Elmer Burnham

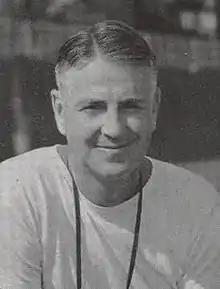
Burnham pictured in "Debris 1943", Purdue yearbook

Elmer Harold Burnham (September 8, 1894 – March 9, 1977) was an American football coach and all-around athlete, known particularly for his basketball skills both in college and in amateur YMCA play in Indiana. He was the head football coach at Purdue University in 1942 and 1943. Burnham's 1943 Purdue squad went 9–0 and shared the Big Ten Conference title with Michigan. From 1944 to 1960, Burnham served as the head coach at the University of Rochester, where he compiled a record of 82–48–6 in 17 seasons. Burnham served as Purdue's freshman football coach for seven years before assuming the role as varsity head coach in 1942. Before coming to Purdue, Burnham coached football at Central High School in South Bend, Indiana, for 16 seasons, tallying a mark of 118–30–8.